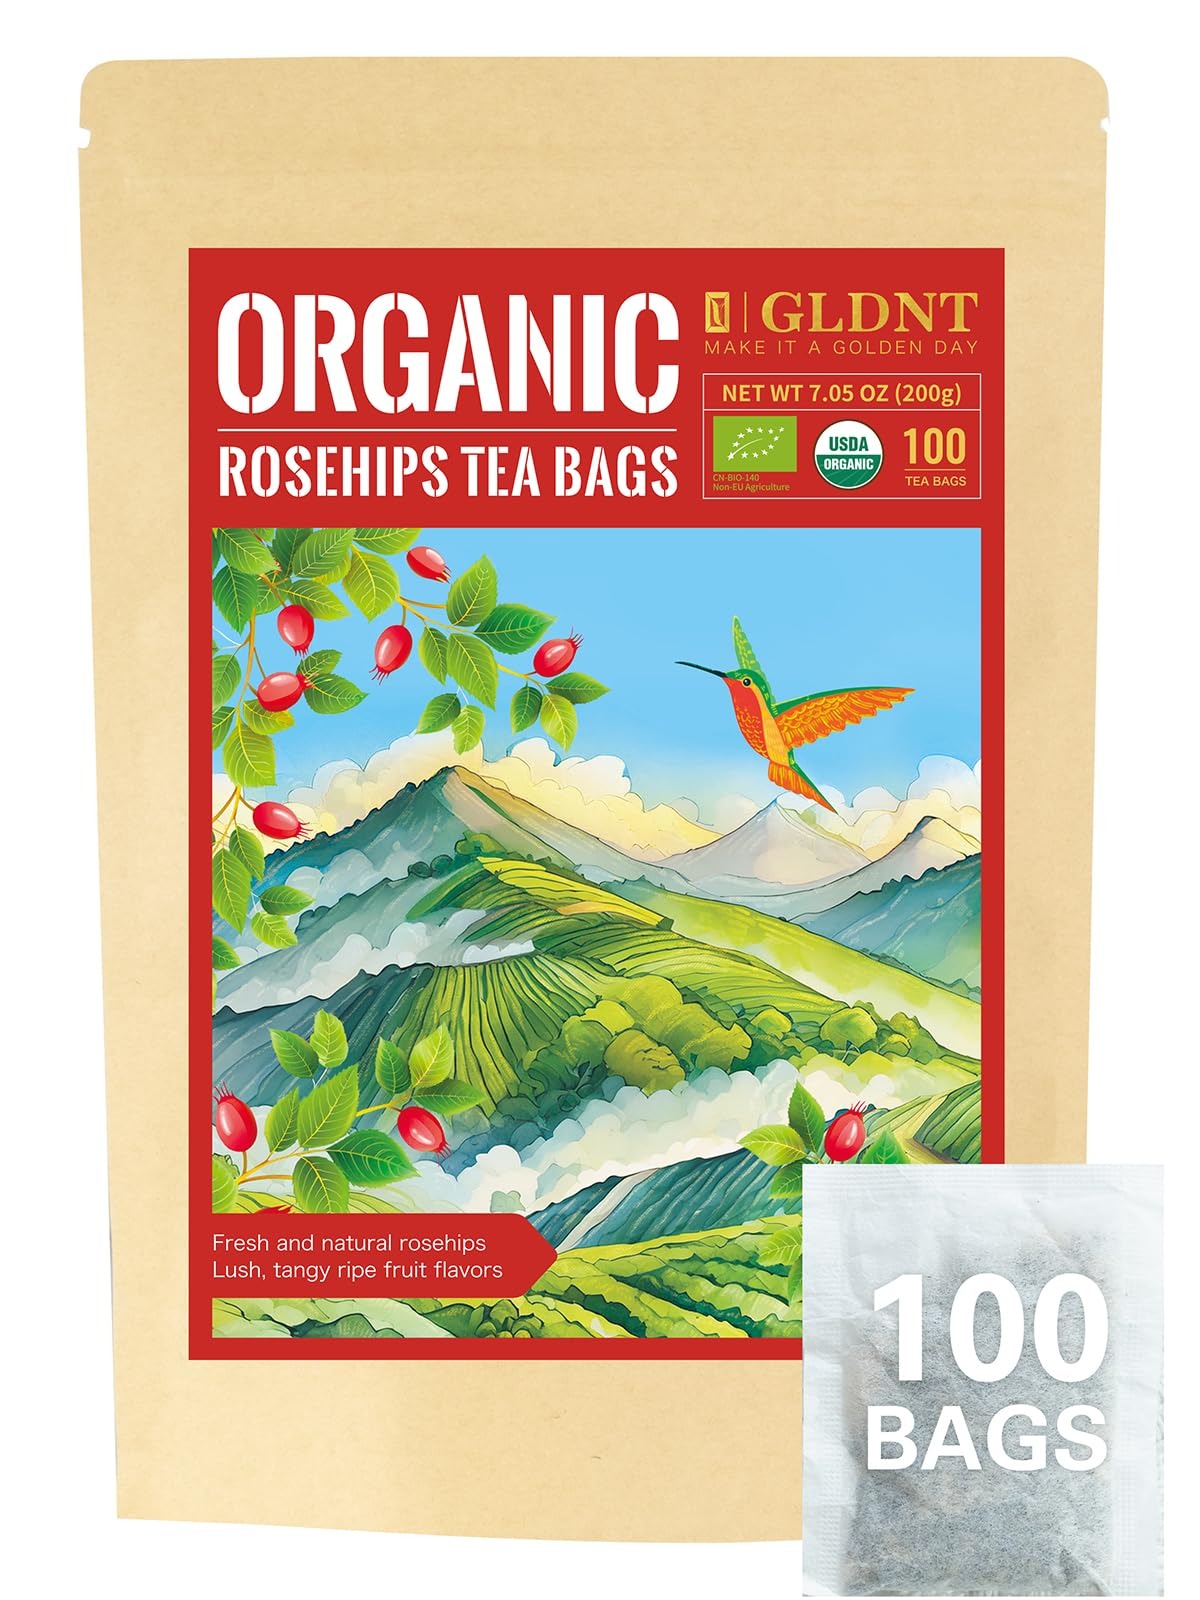
Item Name: GLDNT Organic Rosehips Tea Bags, Organic Rose Hips, Fruity Flavor and Aroma, Caffeine Free, 100 Count
Bullet Point 1: [RUITY FLAVOR & AROMA] - Made from natural or dried rosehip fruits, which have a mildly sweet flavor with a hint of tangy aftertaste, a light fruity flavor & aroma.
Bullet Point 2: [NATURAL & FRESH] - This organic rosehips tea is gluten-free, sugar-free, without any added ingredients, simple and healthy. Packaged in the high-quality resealable kraft pouch with foil inside to keep tea fresh.
Bullet Point 3: [PREMIUM ROSEHIPS TEA] - We strictly select the fruit of the rosehip plant, sun drying them carefully to preserve vital nutrition and bring you natural and fresh herbal tea. It can be enjoyed hot or iced.
Bullet Point 4: [BETTER SERVICE] - We don't think you should pay for a product you don't like. If our organic rose hips tea bags do not meet your expectations, please feel free to email us and we will be happy to help you!
Bullet Point 5: [100 COUNT ECO-CONSCIOUS TEA BAGS] - Our premium tea bags are made from non-GMO plant fiber, and tea bags are compostable. No string and no tag. No extra waste - just healthy & delicious tea!
Product Description: *FDA Disclaimer: These statements have not been evaluated by the Food and Drug Administration. This product is not intended to diagnose, treat, cure, or prevent any disease.
Value: 100.0
Unit: Count

Price: 19.99